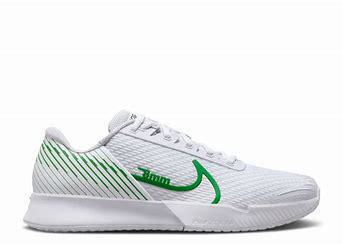
Brand: Nike
Model: Court Air Zoom Vapor Pro 2